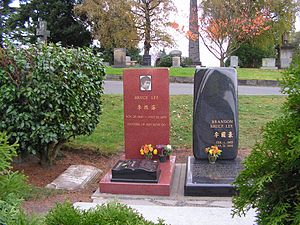
Brandon Lee
Brandon Lee var en amerikansk skuespiller.